Neo-organ

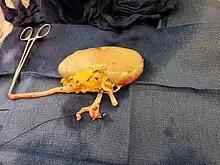
Donated organ prepared for kidney transplant.

The word neo-organ comes from the Greek word "neos," which means new. Organ transplants have been successfully used for medical purposes since 1954. The difficulty with the traditional process of organ transplants is that it requires waiting for a viable donor to donate an organ. The process of matching the organ to make sure it is compatible with the patient has also proven to be challenging. There are two main challenges: finding the right candidate for the patient and avoiding the patient rejecting the organ even if it is a match. Neo-organs can be used to avoid the process of organ matching and donating.